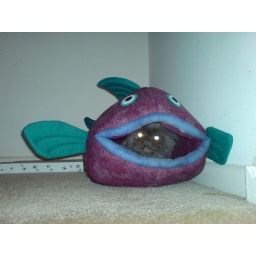
Oliver in the fish bed i made for him